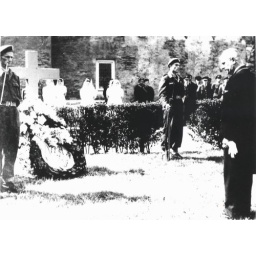
Kranslegging door burgemeester Van Delft bij de herdenking van de stadhuisramp in 1954.